Gozo Aqueduct

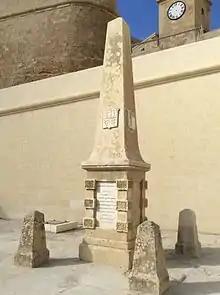
Commemorative obelisk

The aqueduct fell into a state of disrepair after it was replaced by a system of pipes and electrical pumps. Large sections of it were lost in a series of collapses, the latest of which occurred during a storm in the 1980s. Despite this, significant portions of the aqueduct's arches still stand, and they are regarded to have value as a ruin.